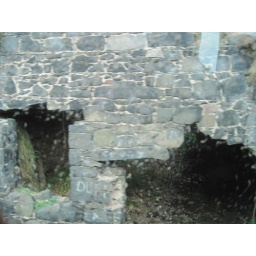
Tuesday, April 5 in Northern Ireland. County Antrim, Bushmill's Distillery, the Giant's Causeway and the coast of Northern Ireland by bus